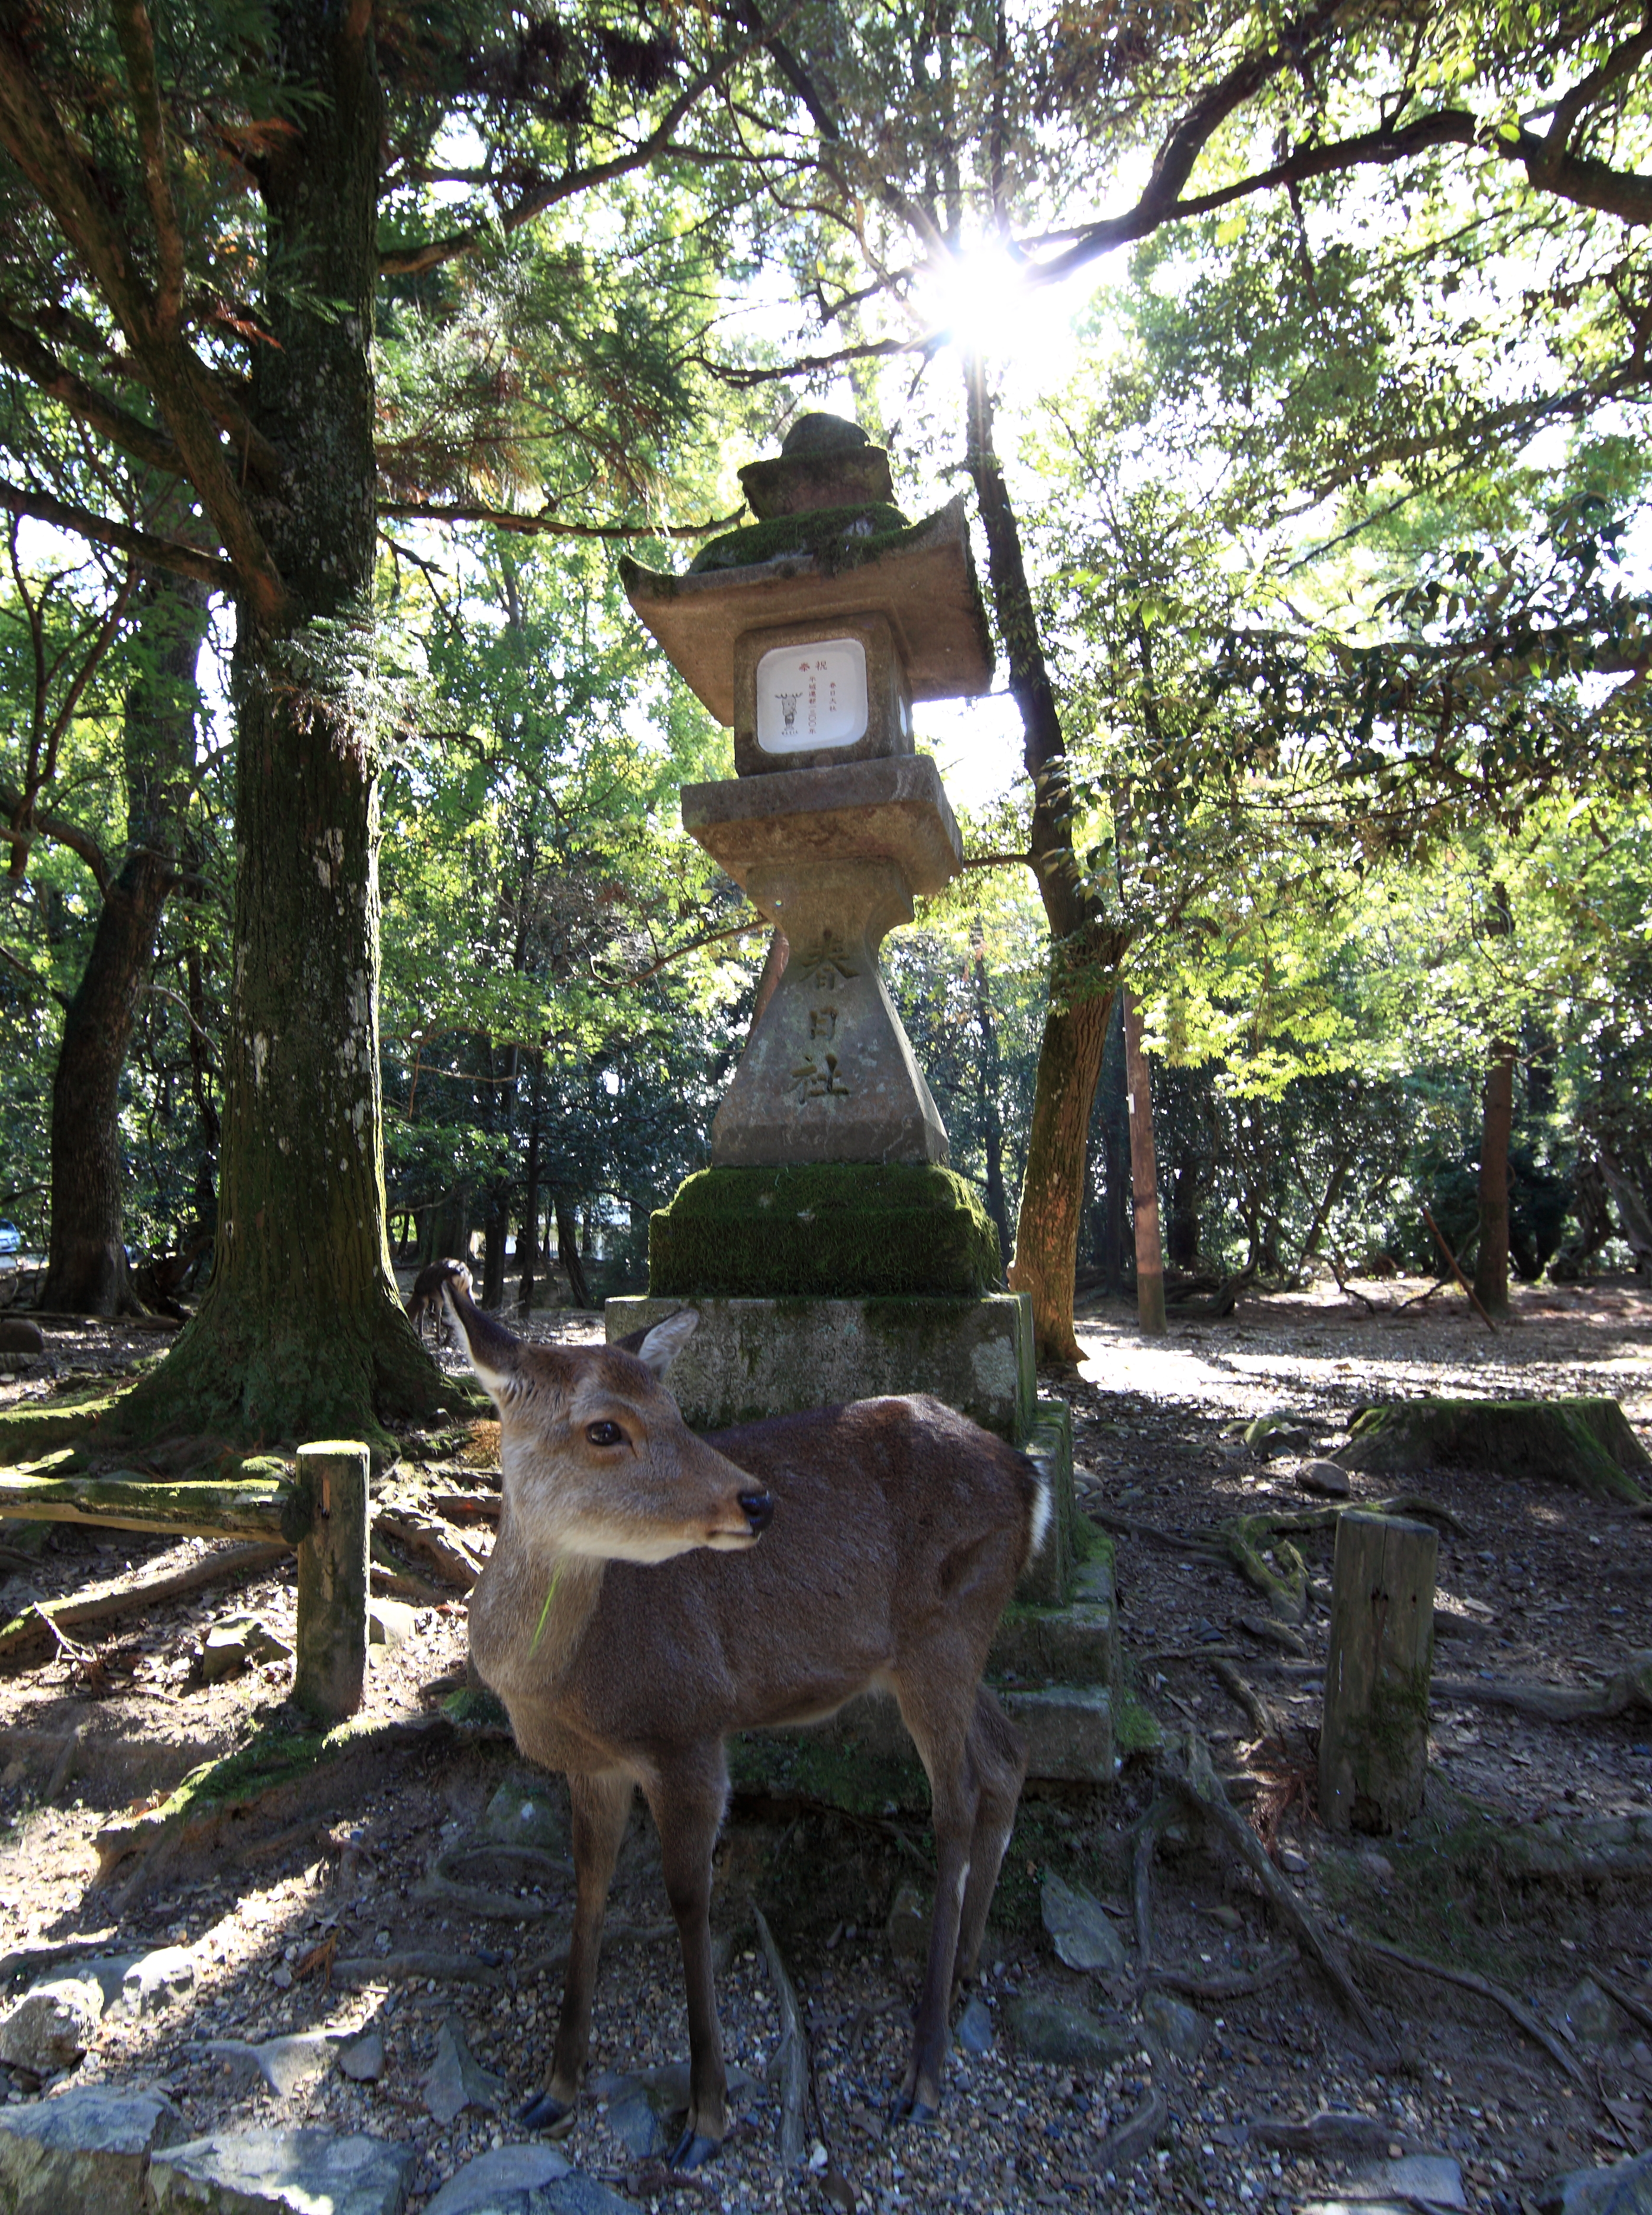
wildlife, deer, zoo, high, mammal, fauna, cool image, shrine, nara, 5d, hires, woodland, markii, hi, res, resolution, kasugataisha, white tailed deer